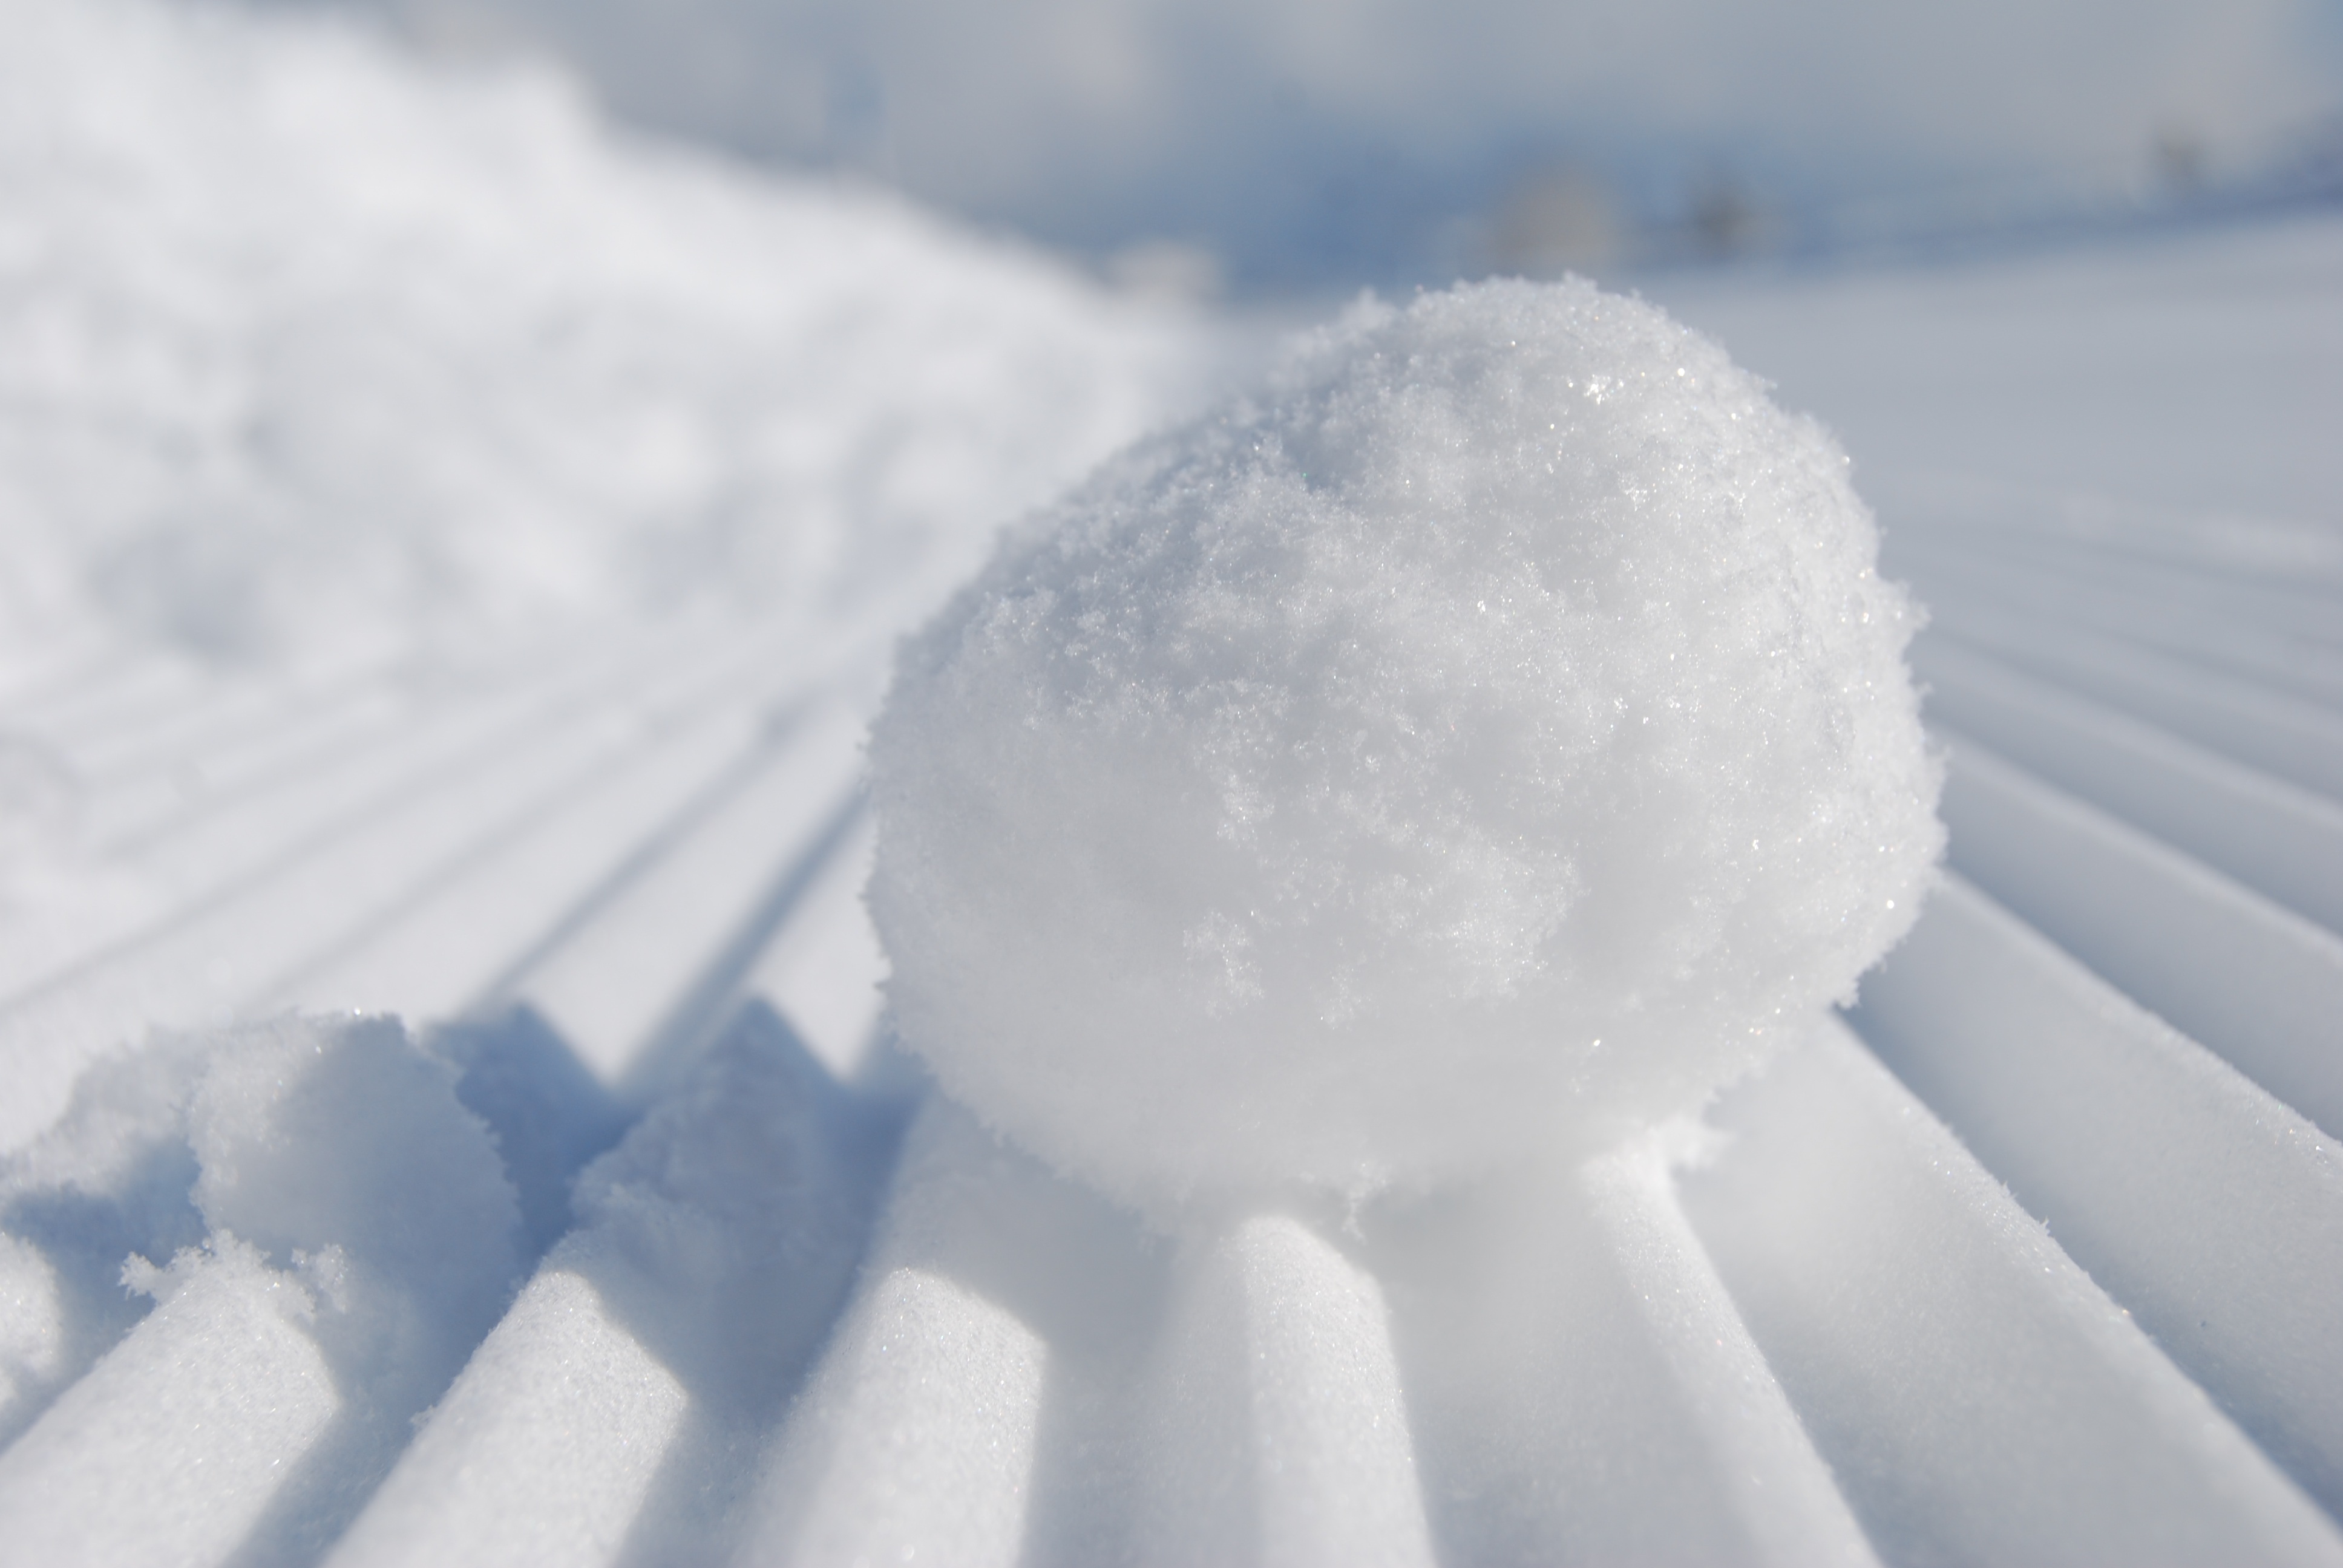
snow, winter, white, frost, ice, weather, season, snowflake, close up, blizzard, melting, freezing, snowball, winter storm, snow sifted